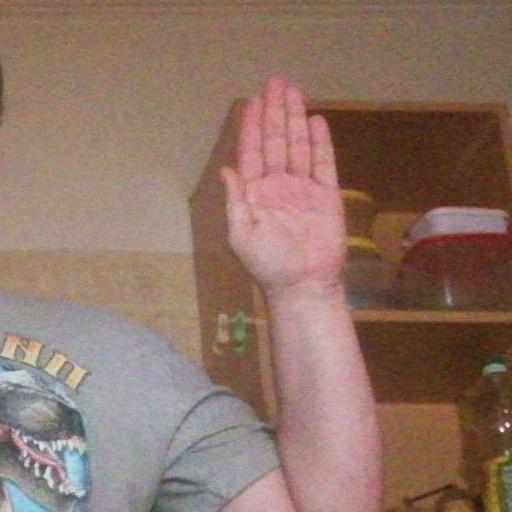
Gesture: stop